East York Lyndhursts

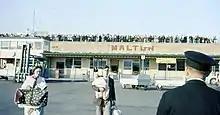
Airport photo circa 1960

Canadian reporters waited at Malton Airport to interview players as they arrived, and even questioned Eric Unger while he was in the restroom. Don Lockhart felt the Lyndhursts would have won easily if physical contact was allowed in the international game. Other players on the team were disappointed with how the loss was perceived in Canada. Reg Spragge remarked that, "You would have thought we lost World War Three, not a hockey game"; whereas George Sayliss felt that, "I think we got more publicity over losing than if we'd won it". Norm Gray summarized the financial frustrations by saying, "Nobody in this country as far as government officials would give any money towards sending us over there. The moment we lost the game, it was a whole different ball game.